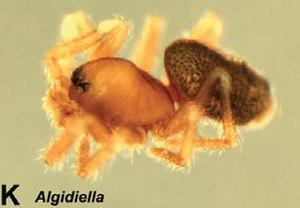
Algidiella aucklandica, unique représentant du genre Algidiella, est une espèce d'araignées aranéomorphes de la famille des Anapidae.